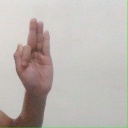
अक्षर: फ